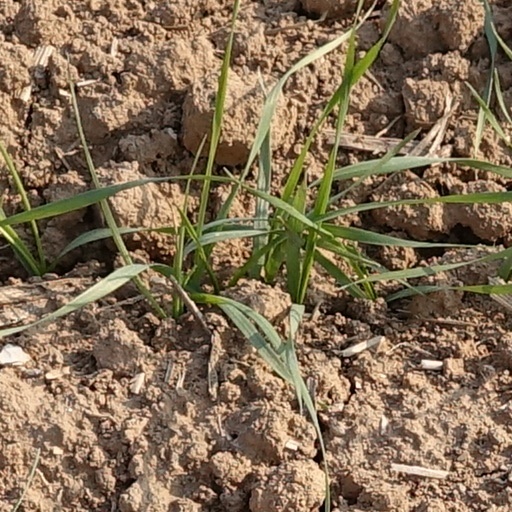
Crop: wheat